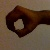
The image shows a hand gesture representing the number 0 in Indian Sign Language.